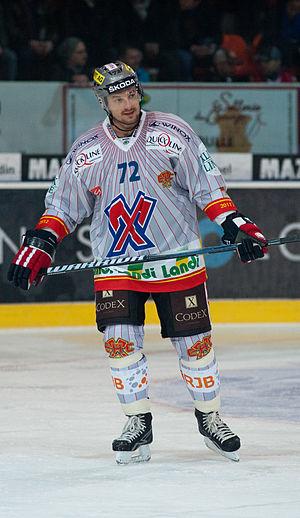
Andreï Iourievitch Ziouzine - en russe Андрей Юрьевич Зюзин, en anglais Andrei Zyuzin - est un joueur professionnel russe de hockey sur glace.